Santiago Ramos (actor)

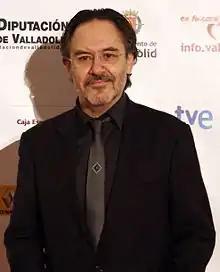
At the 2011 Seminci

Santiago Ramos (born 1 August 1949) is a Spanish actor. He won the Goya Award for Best Actor for his performance in "Como un relámpago" (1996).